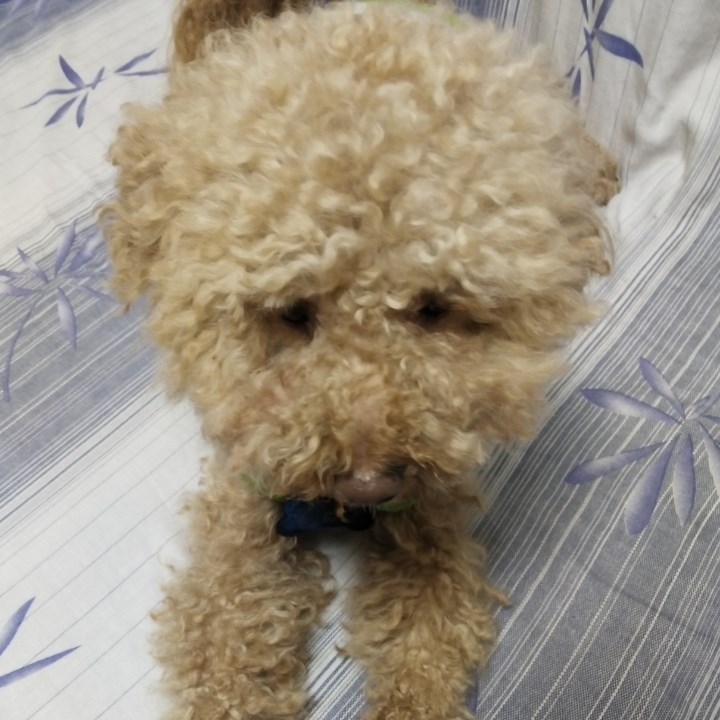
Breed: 7449-n000128-teddy